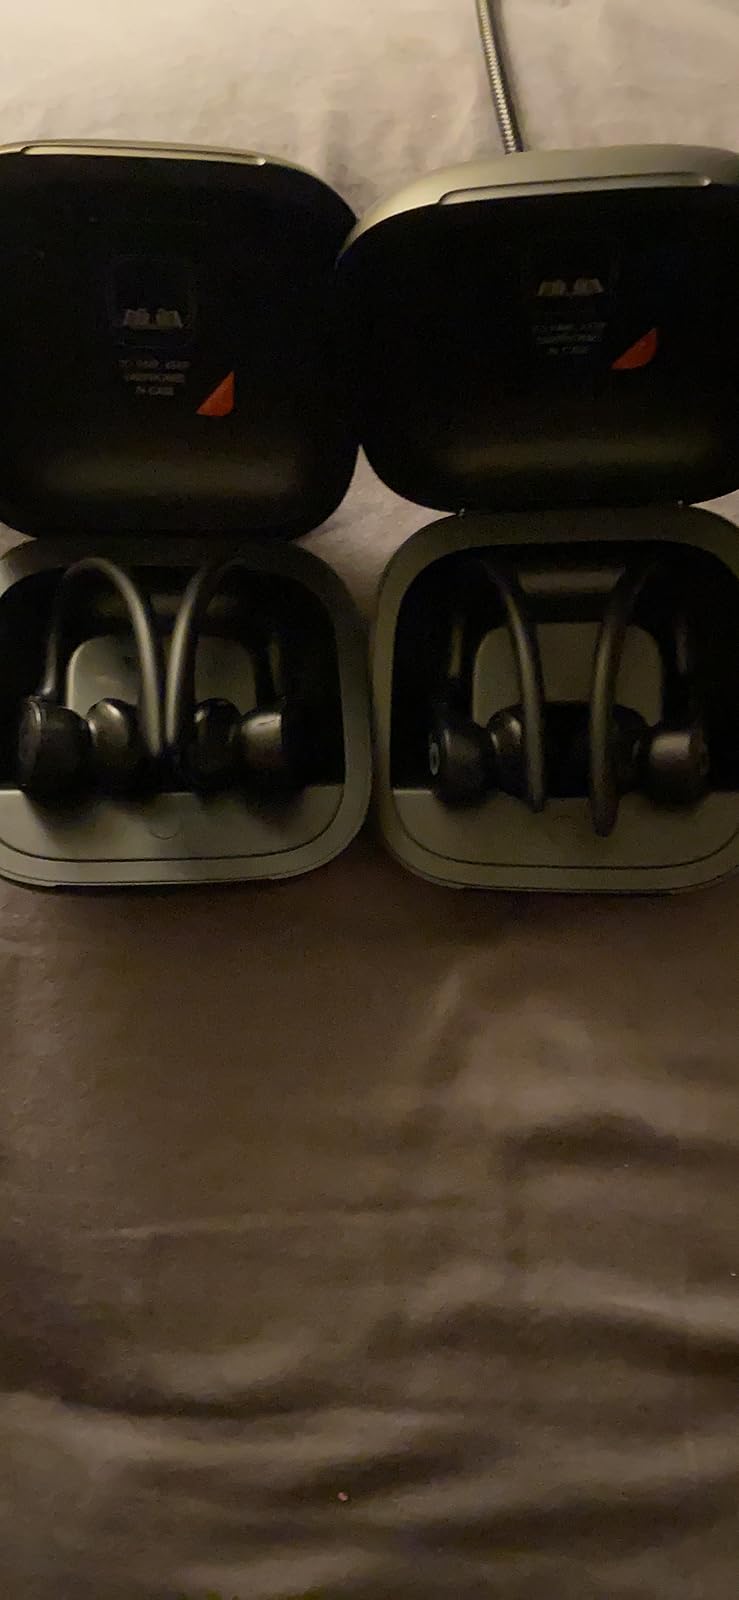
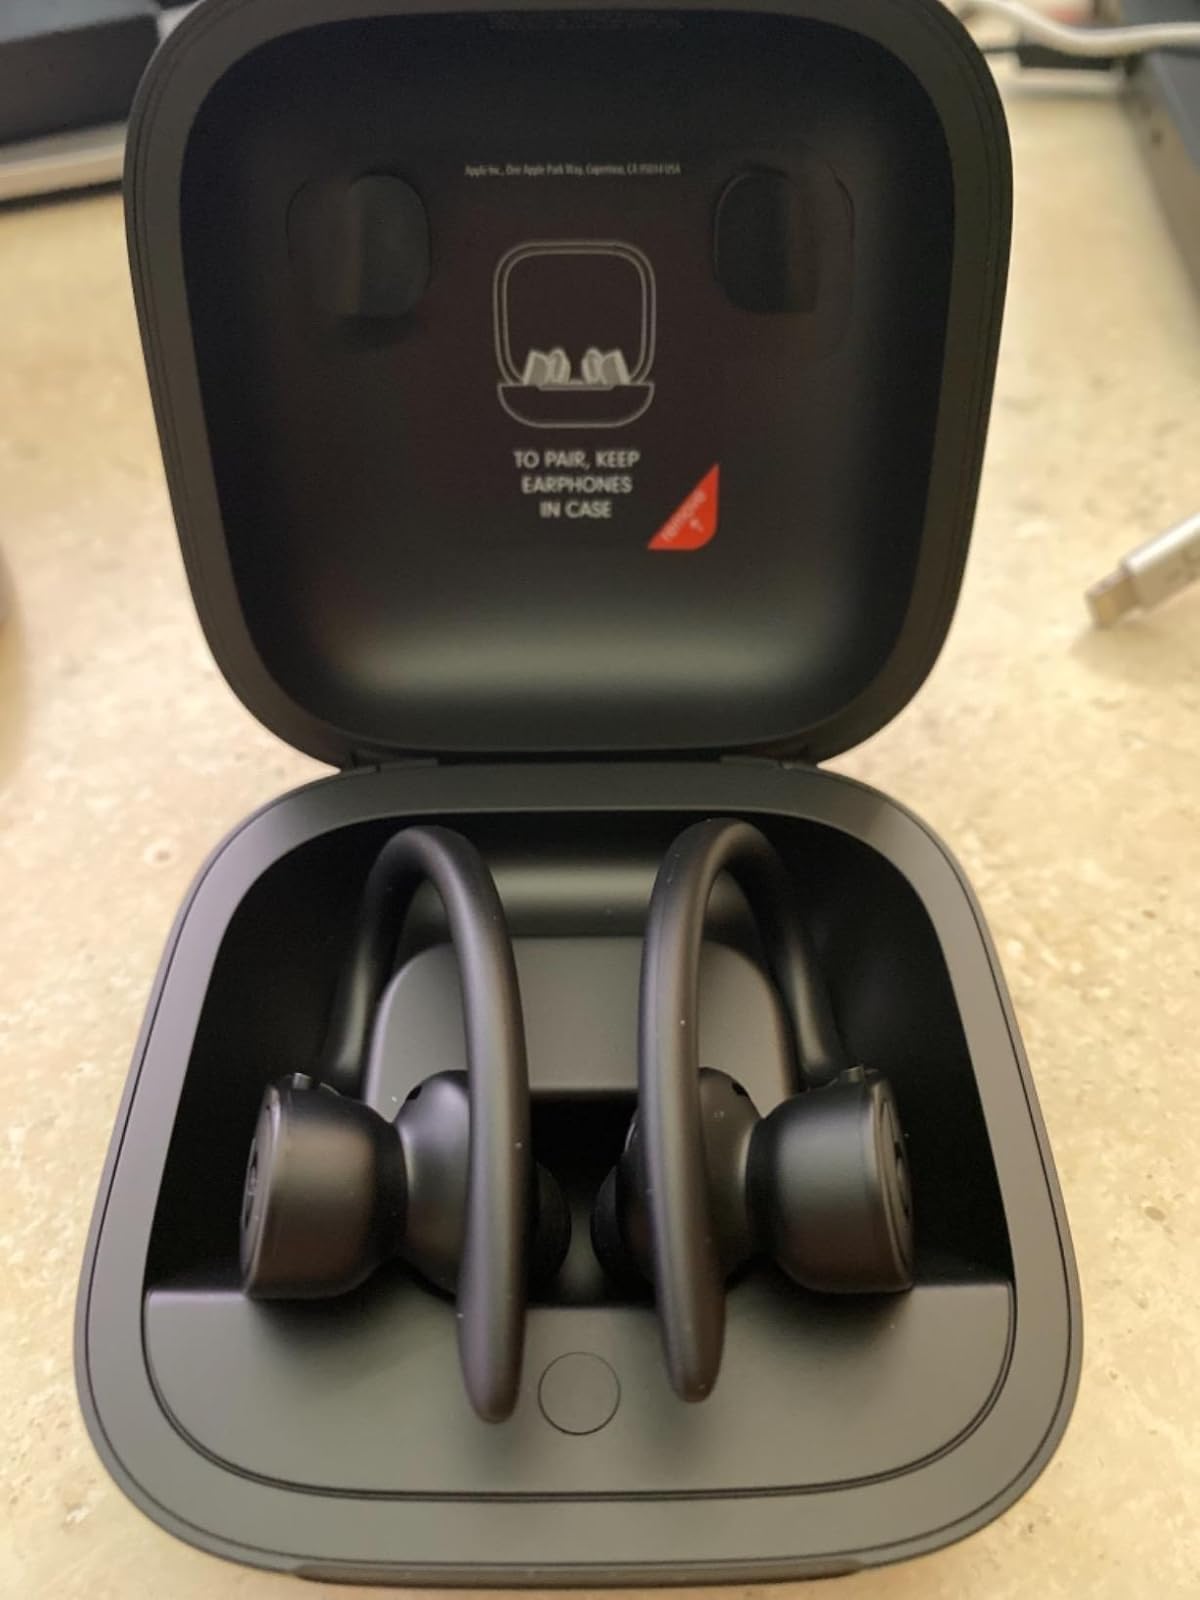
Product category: earbuds
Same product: yes